Katharine Kuharic

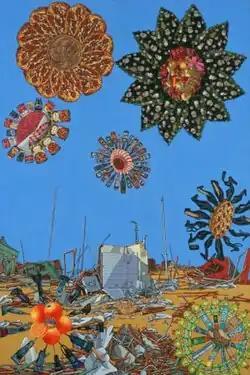
Katharine Kuharic, "Super Bowl Sunday", oil on linen, 36" x 24", 2003; St. Louis Art Museum collection.

Katharine Kuharic is an American artist known for multi-layered representational paintings that combine allegory, humor, social critique, and aspects of Pop and pastoral art. Her art typically employs painstaking brushwork, high-keyed, almost hallucinogenic color, discontinuities of scale, and compositions packed with a profusion of hyper-real detail, figures and associations. She has investigated themes including queer sexual and political identity, American excess and suburban culture, social mores, the body and death. Artist-critic David Humphrey called Kuharic "a visionary misuser" who reconfigures disparate elements into a "Queer Populist Hallucinatory Realism" of socially charged image-sentences that shake out ideologies from "the congealed facts of contemporary culture" and celebrate the possibility of an alternative order.